Ferdinand of León (died 1214)

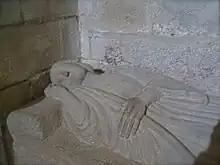
Tomb of Ferdinand of Galicia and Léon in the Royal Pantheon of Santiago de Compostela Cathedral

Ferdinand ( – August 1214) was the eldest son and heir apparent of Alfonso IX of León by his first wife, Theresa, daughter of Sancho I of Portugal. He predeceased his father, unmarried and without issue at the age of about 22. According to the historian Lucas of Tuy, who called Ferdinand "an extremely handsome youth" ("pulcherrimus adolescens"), the "king of León grieved profoundly for his death" and had him buried in the cathedral of Santiago de Compostela, where his grandfather and namesake, Ferdinand II, was buried. The new heir apparent then became another Ferdinand, Alfonso's first son by his second wife, Berengaria of Castile.